50 Photographs

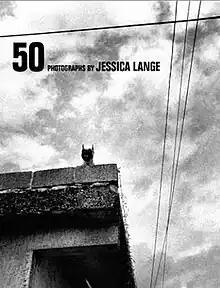

50 Photographs is a photo book by American visual artist Jessica Lange, published by powerHouse Books on November 18, 2008. Featuring an introduction written by the National Book Award-winner Patti Smith, the art work distributed by Random House is the official debut of Lange as a photographer.